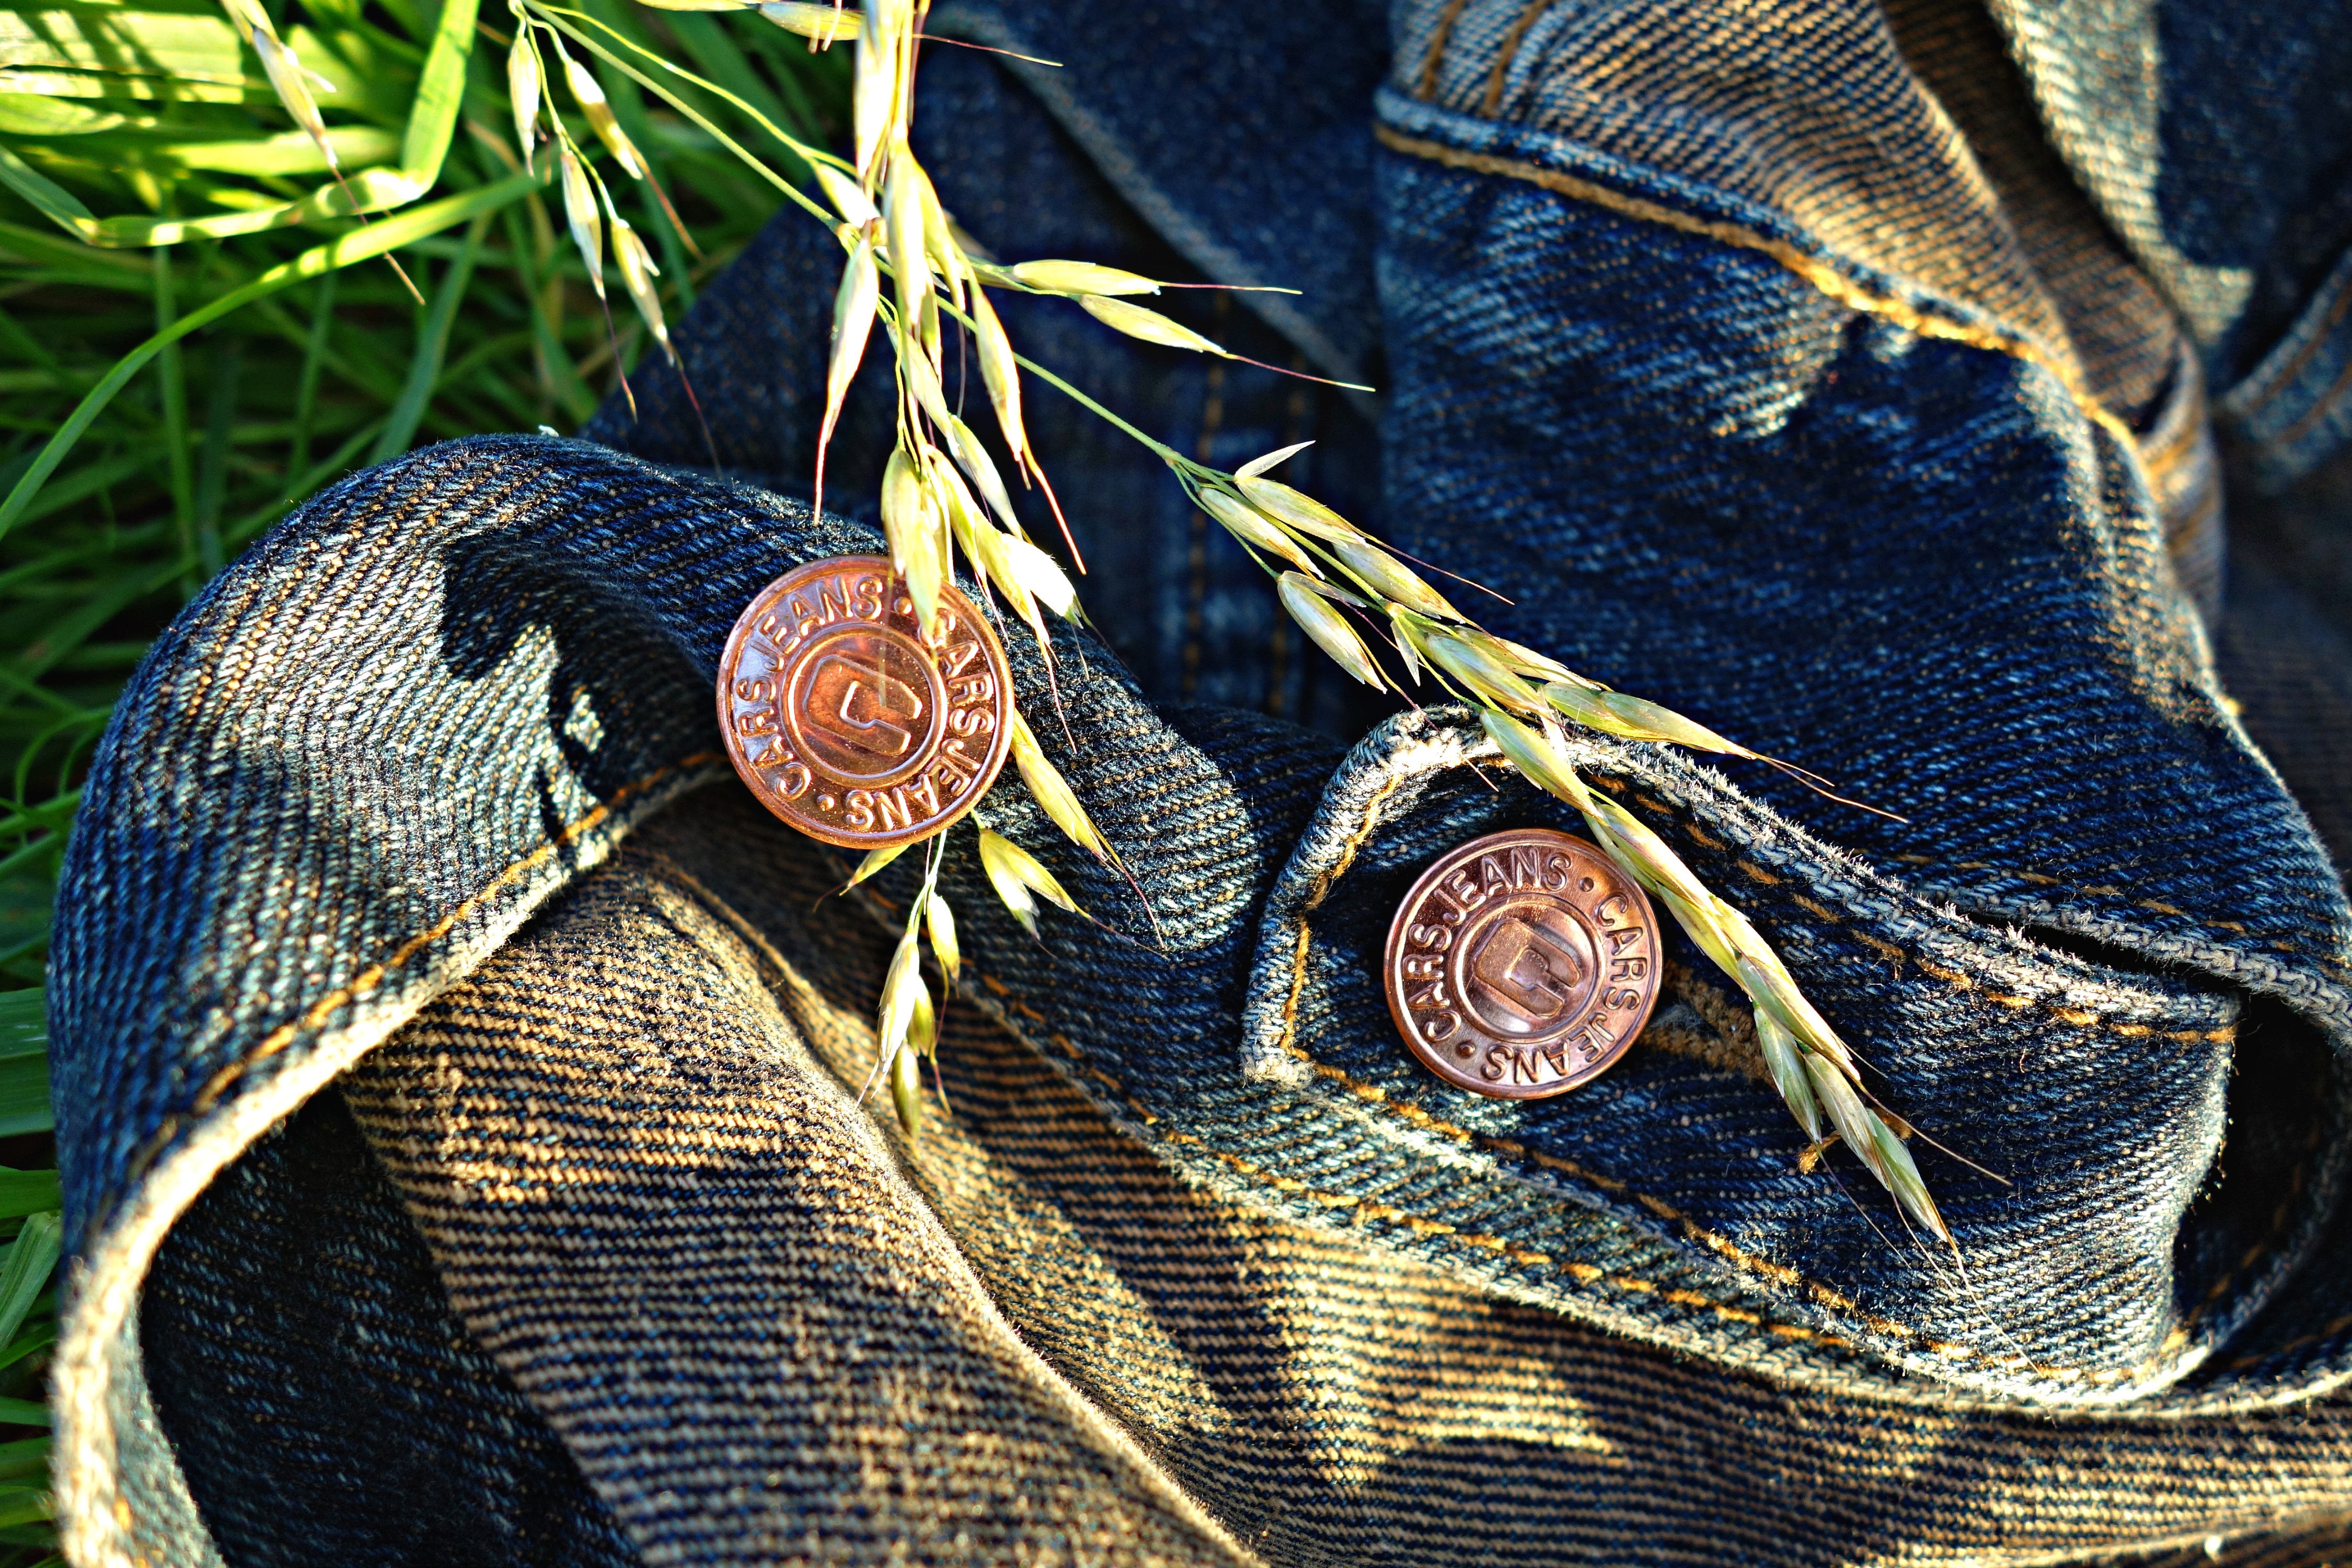
wildlife, fashion, clothing, reptile, jacket, fauna, material, denim, button, fabric, design, snake, vertebrate, wardrobe, style, stitches, seam